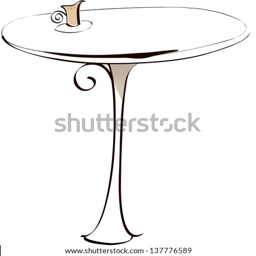
vector illustration of a table